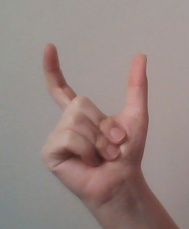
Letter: nun